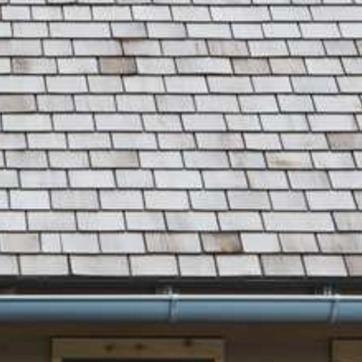
Material: other